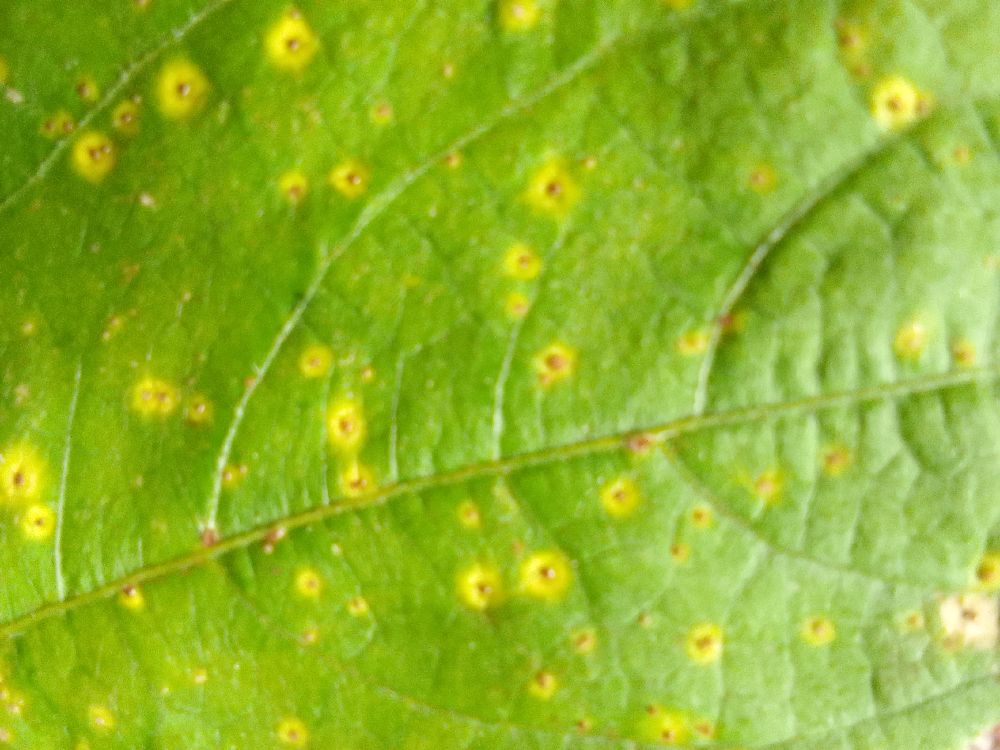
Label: rust